Maud Olofsson

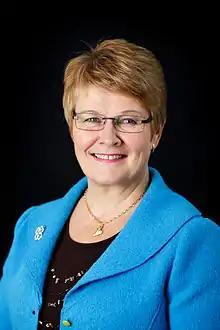
Olofsson in 2011

Maud Elisabeth Olofsson (born "Olsson", 9 August 1955) is a former Swedish politician who was the leader of the Swedish Centre Party from 2001 to 2011, Minister for Enterprise and Energy from 2006 to 2011 and Deputy Prime Minister of Sweden from 2006 to 2010. She was a member of the Riksdag from 2002 to 2011.